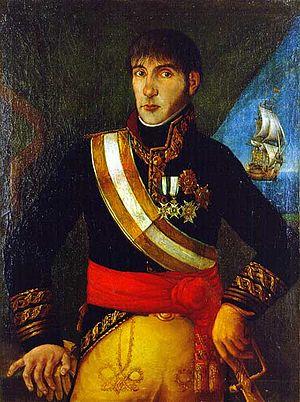
La vice-royauté du Río de la Plata fut créée en 1776 sur ordre du roi Charles III d'Espagne, dans le but d'améliorer la défense des colonies espagnoles d'Amérique du Sud et de mieux protéger les grandes voies de communication qui drainaient les richesses de cette dernière depuis le Pérou jusqu'à l'océan Atlantique en direction de l'Espagne.
La révolution de Mai est une série d'événements s’échelonnant sur une semaine, qui eurent lieu du 18 au 25 mai 1810 à Buenos Aires. Cette ville était alors la capitale de la vice-royauté du Río de la Plata, colonie faisant partie de l’Empire espagnol et comprenant le territoire des actuels États d’Argentine, de Bolivie, du Paraguay et de l’Uruguay. Lesdits événements, qui sont commémorés en Argentine sous le nom de Semaine de Mai, conduisirent à l’éviction du dernier vice-roi Baltasar Hidalgo de Cisneros et à l’établissement, le 25 mai, d’un gouvernement local, appelé Première Junte.
La Révolution de Chuquisaca est le soulèvement populaire survenu le 25 mai 1809 dans la ville de Chuquisaca, sise alors dans la vice-royauté du Río de la Plata. La Real Audiencia de Charcas, avec l’appui des milieux indépendantistes et du collège des docteurs de l’université, destituèrent le gouverneur en place et formèrent leur propre comité local de gouvernement. Ce mouvement de rébellion se produisit dans un contexte de flottement politique consécutif à l’occupation par les troupes napoléonniennes d’une partie de la métropole espagnole ; la mise en détention de la famille royale par la France avait déterminé la création en Espagne de diverses juntes prétendant régner sur les territoires d’outre-mer au nom du souverain déchu.